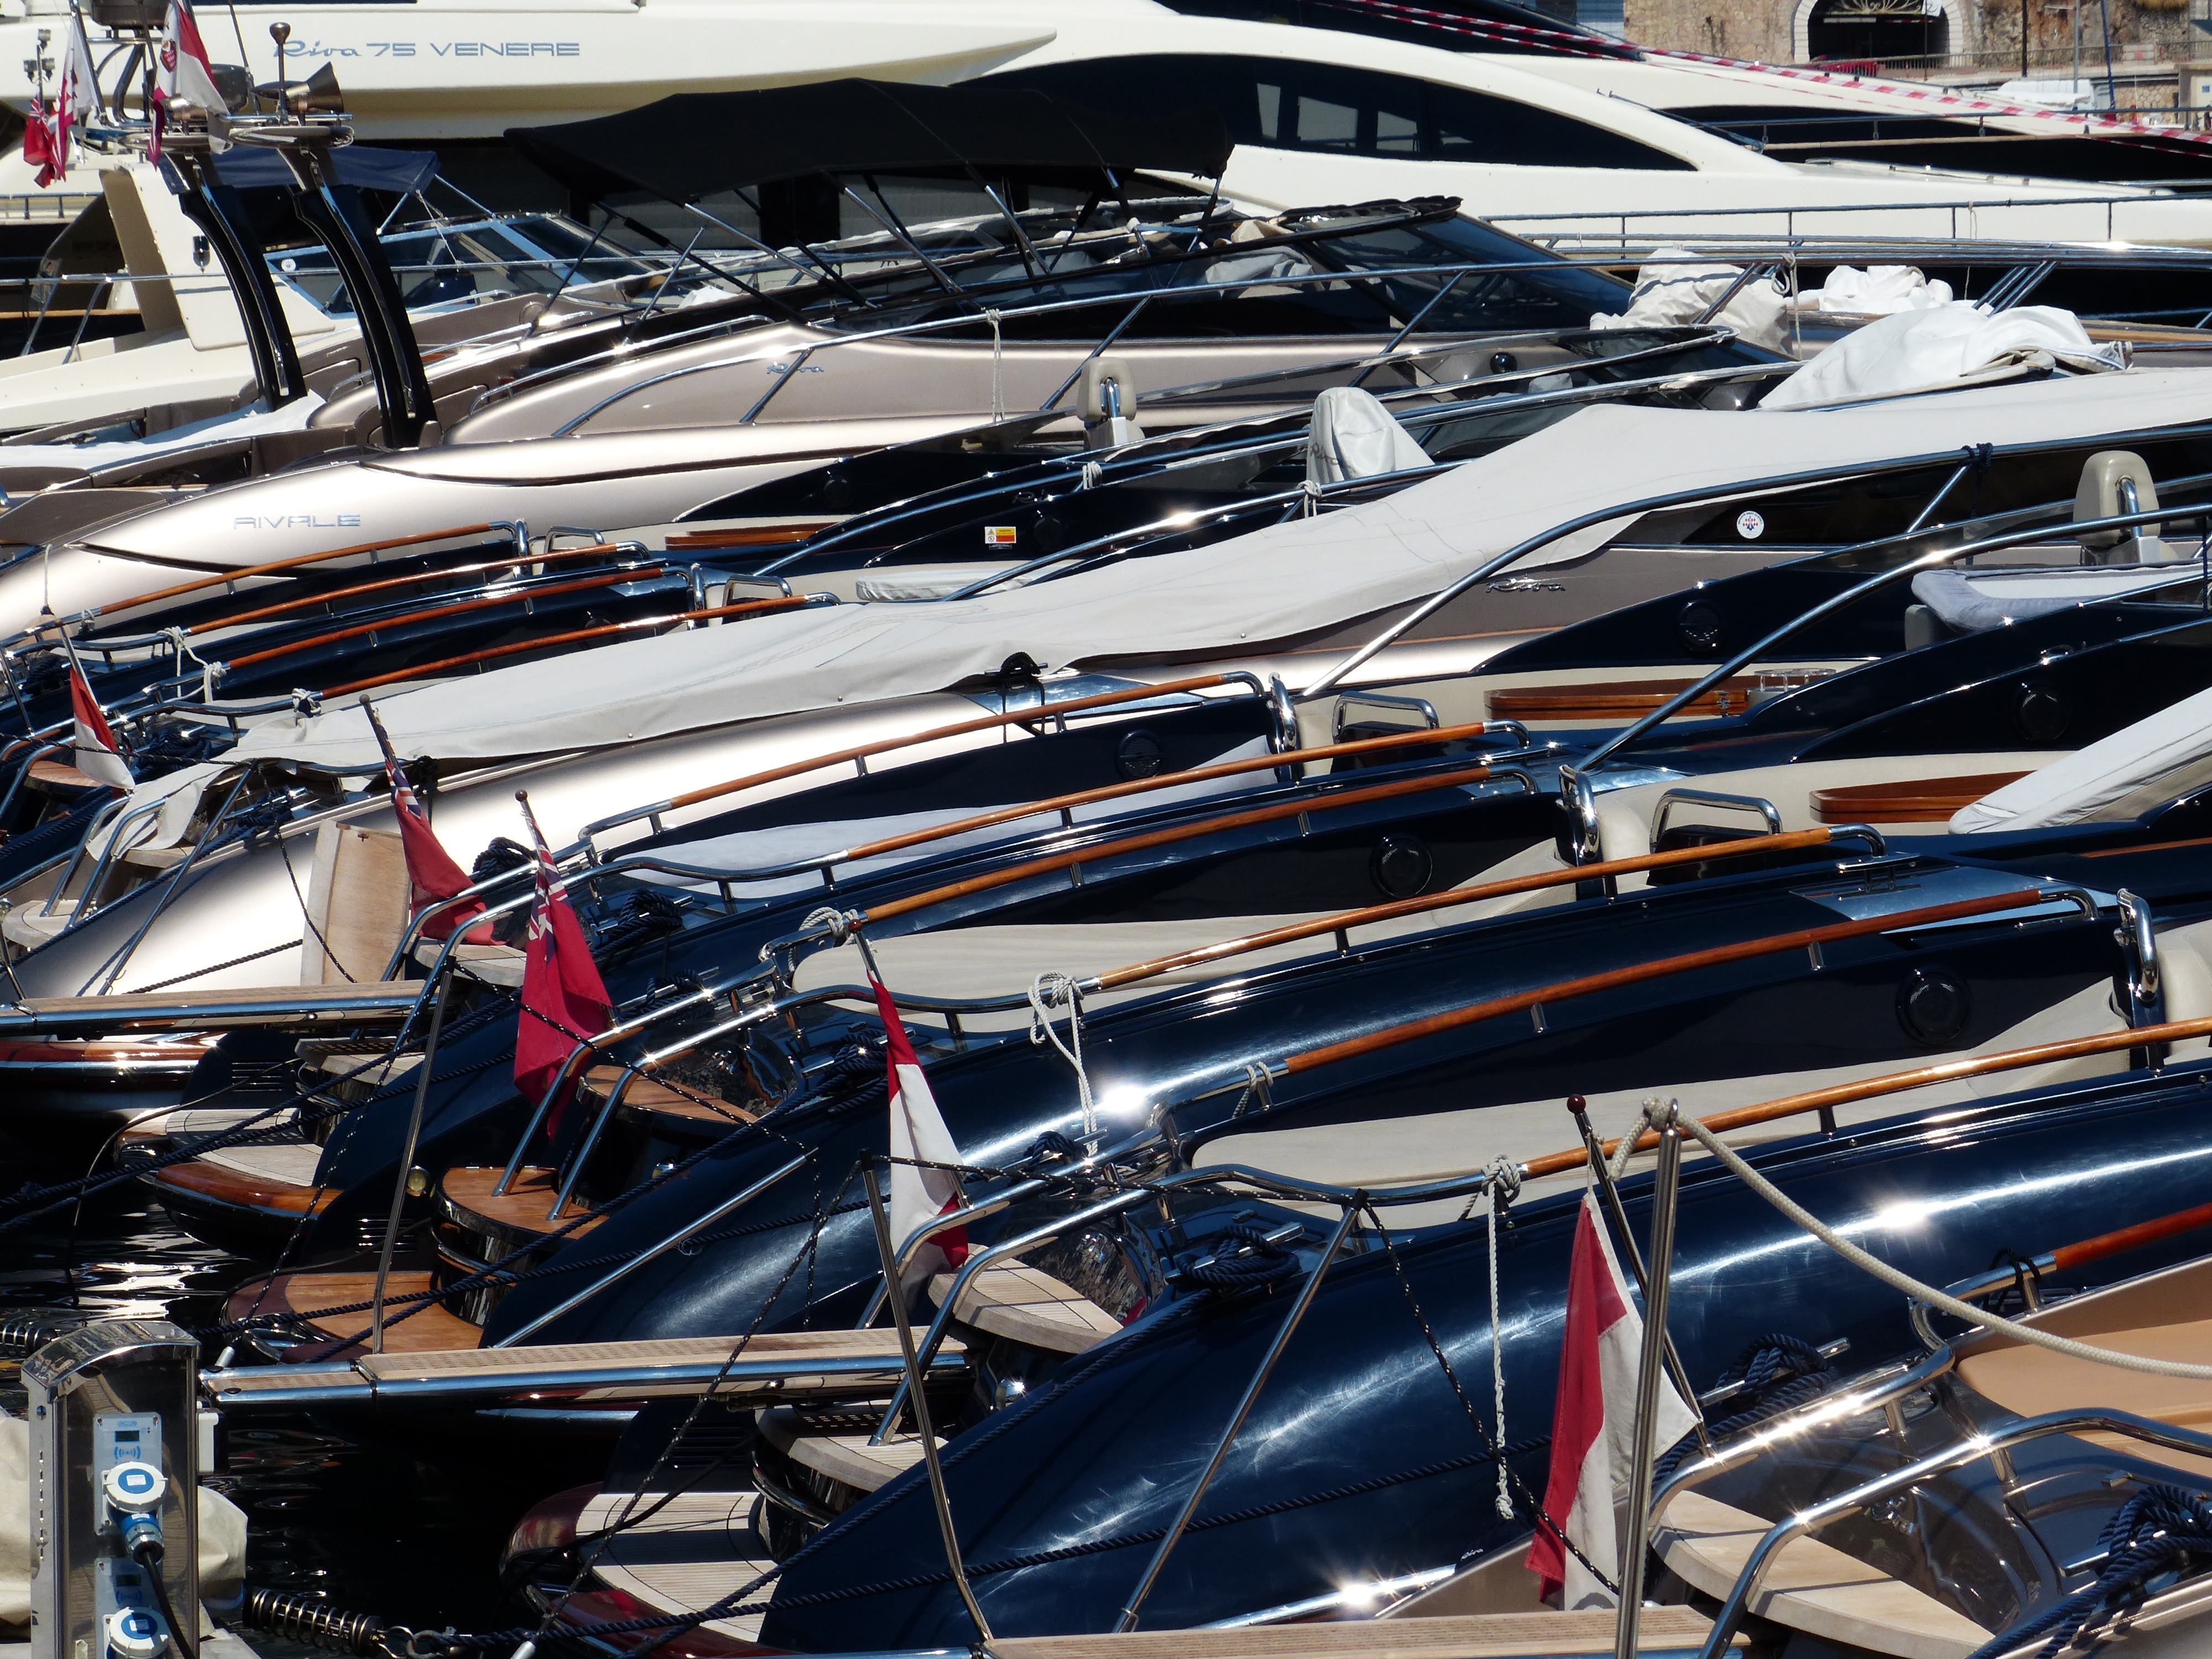
car, vehicle, port, sports car, motor vehicle, supercar, boats, engine, race track, monaco, pushed, yachts, auto show, automobile make, automotive exterior, automotive design, densely crowded